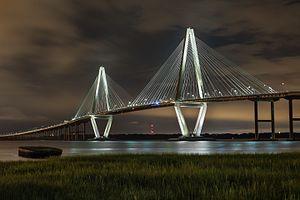
Le Pont Arthur Ravenel Jr. est un pont à haubans sur la rivière Cooper en Caroline du Sud, aux États-Unis, reliant le centre-ville de Charleston à Mount Pleasant. Le pont à huit voies satisfait au trafic de la route 17 des Etats-Unis. Il a été inauguré en 2005 pour remplacer deux ponts cantilever obsolètes. Le pont a une portée principale entre les deux pylônes de 471 mètres. C'est le troisième plus long des ponts à haubans de l'hémisphère occidental. Il a été construit en utilisant la méthode de conception-construction et a été conçu par la firme Parsons Brinckerhoff.
Mount Pleasant est une ville du comté de Charleston en Caroline du Sud, aux États-Unis. C'est la quatrième plus grande municipalité de l'État, et pendant plusieurs années, l'une des plus dynamiques, doublant sa population entre 1990 et 2000. Cette dernière était de 67 843 au recensement de 2010 fut estimée en 2014 à 77 796. Le pont Arthur Ravenel, une autoroute à huit voies qui a fut achevé en 2005, enjambe la rivière Cooper et relie Mount Pleasant avec la ville de Charleston.